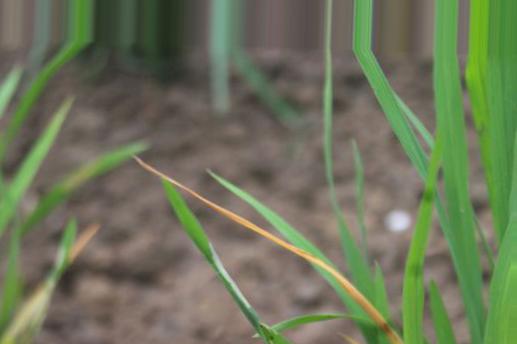
Nhãn: Tungro virus